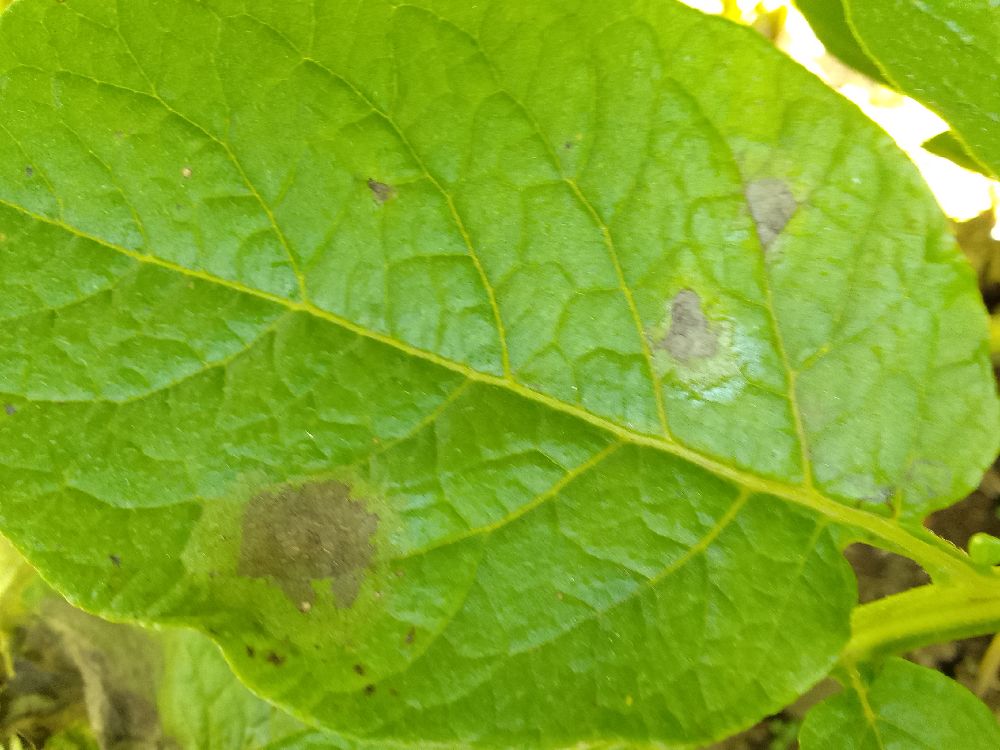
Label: Late blight